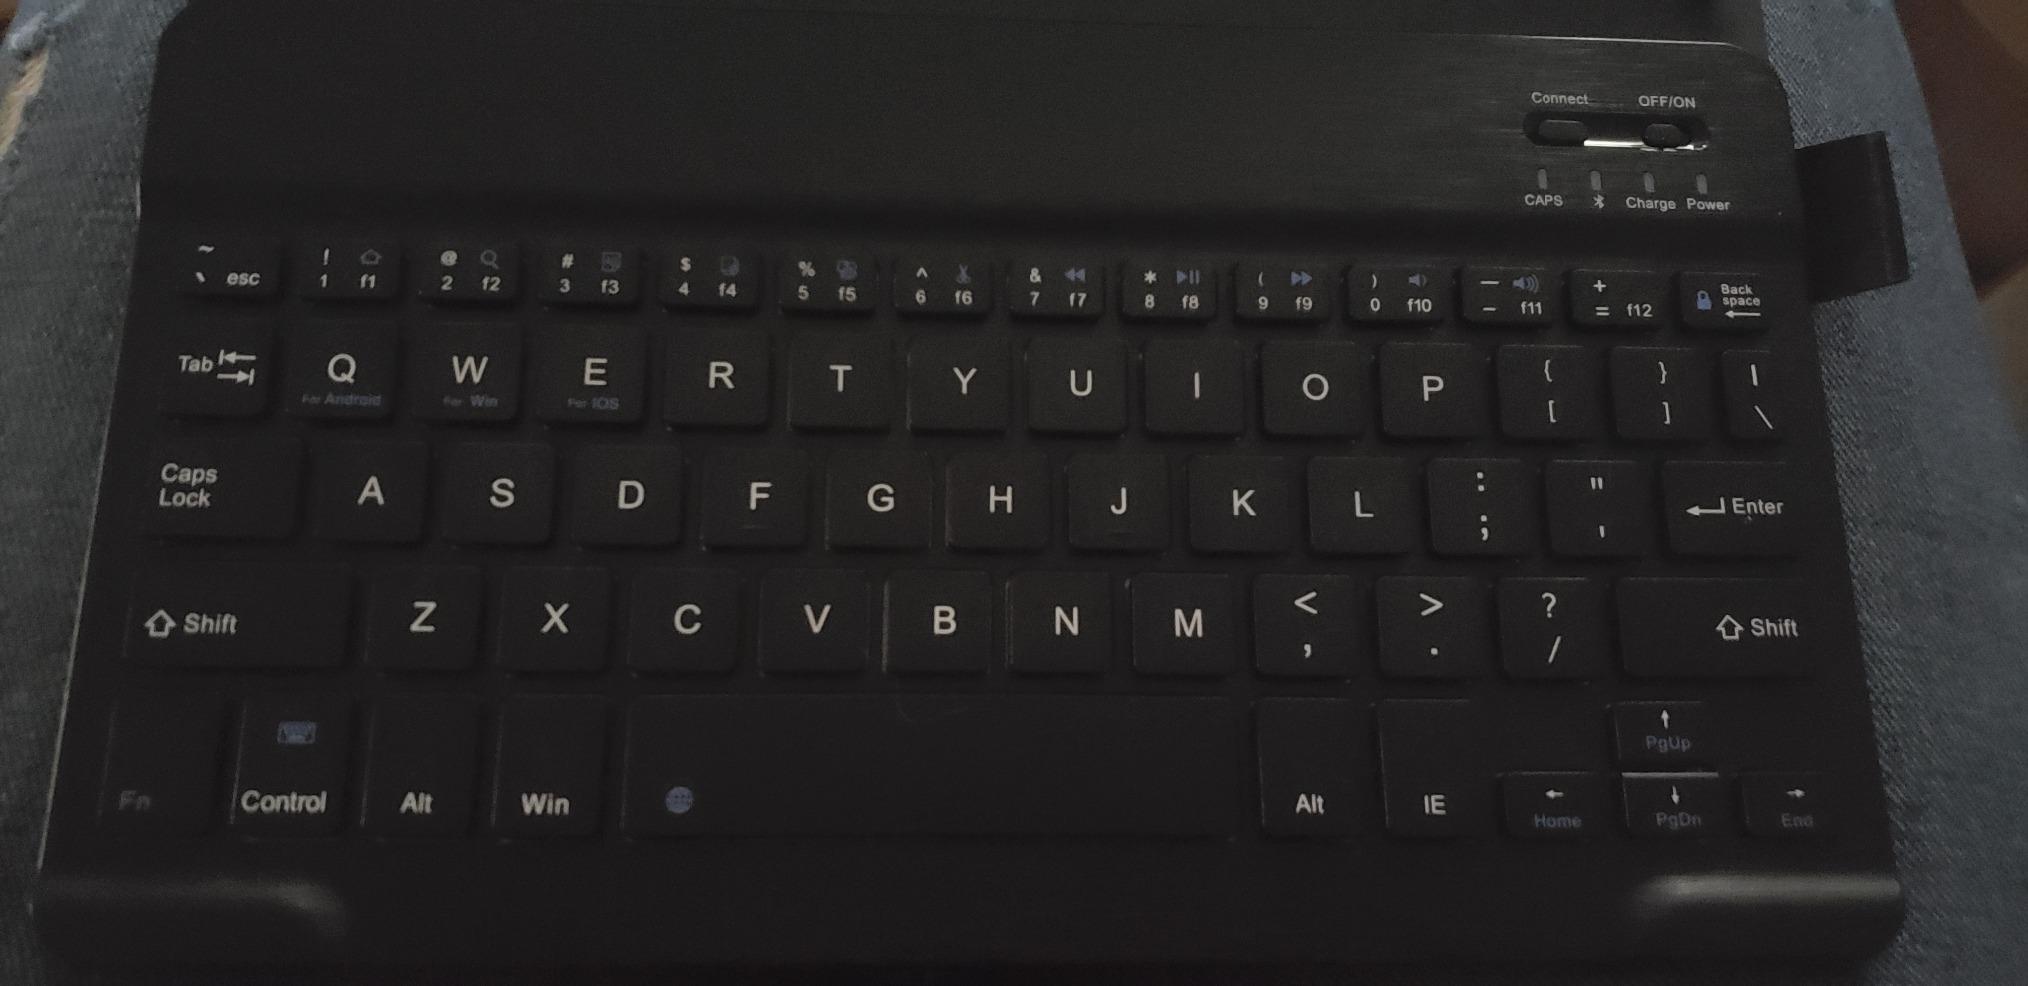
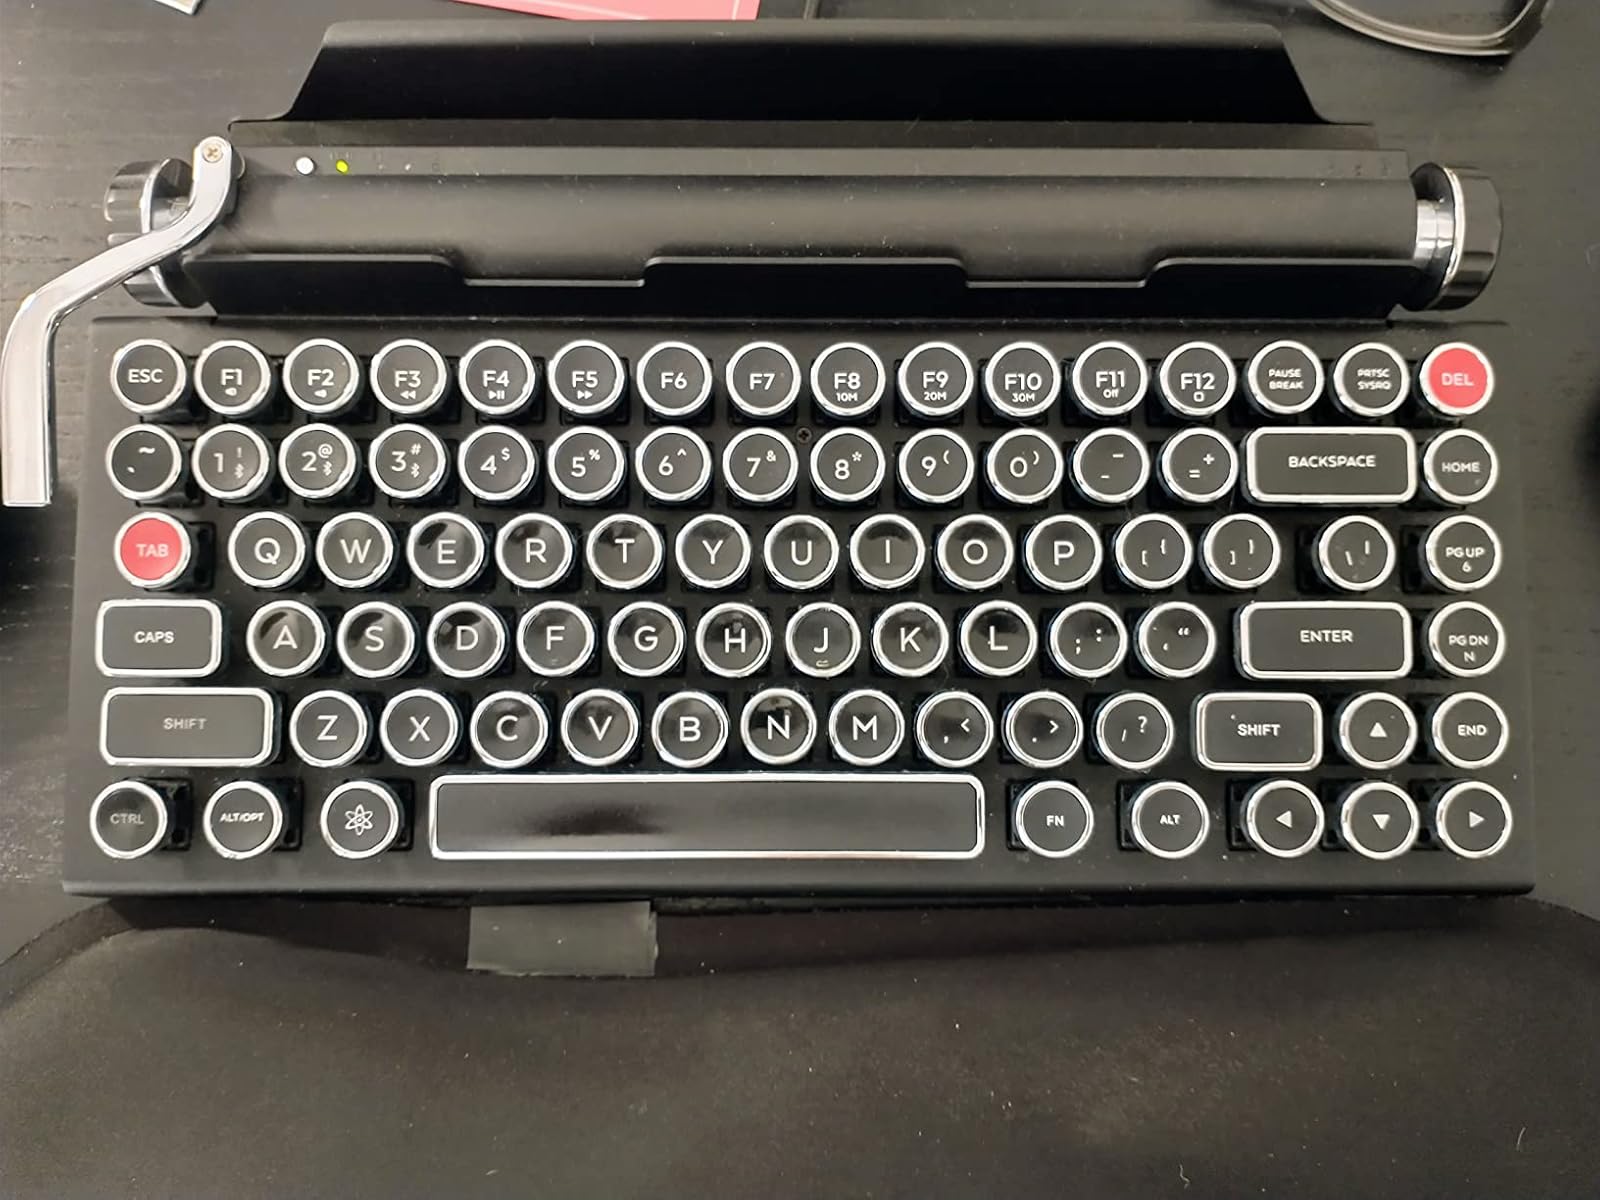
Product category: keyboard
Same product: no